Roger Wolfe Kahn

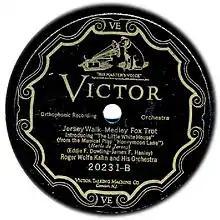
Roger Wolfe Kahn, Jersey Walk

In 1927, Kahn produced two Vitaphone film shorts called "Night Club". One short featured an act called the Williams Sisters (a singing/dancing duo). Both shorts were filmed on February 14, 1927, at the Manhattan Opera House on 315 West 34th Street in New York, and the Williams Sisters were featured in the short numbered Vitaphone #469 as 'signing and dancing youngsters' performing a number titled "Thinking of You." The Vitaphone film was an early attempt at sound movies which used both film and disk for sound. A reviewer in the "San Antonio Express", April 10, 1927, wrote: ""Roger Wolfe Kahn's specialty on the Vitaphone is undoubtedly the best subject offered since the installation of the devise. His instrumental harmony is wonderful and original... and the Williams Sisters act brings the act above par for any circuit."" A copy of the sound disk supposedly exits at the Library of Congress in Washington, but the film elements are missing and presumed lost.